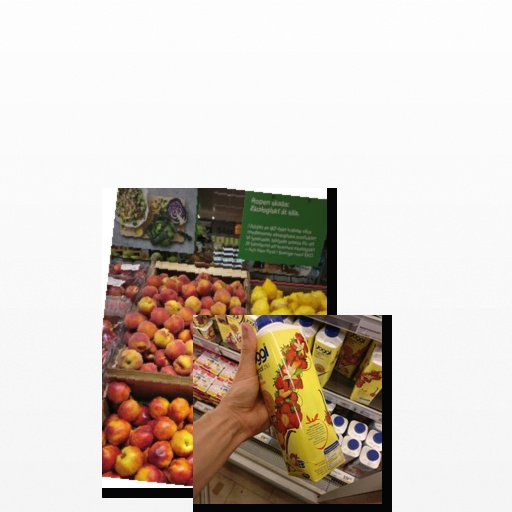
Food items: peach, strawberry_yogurt